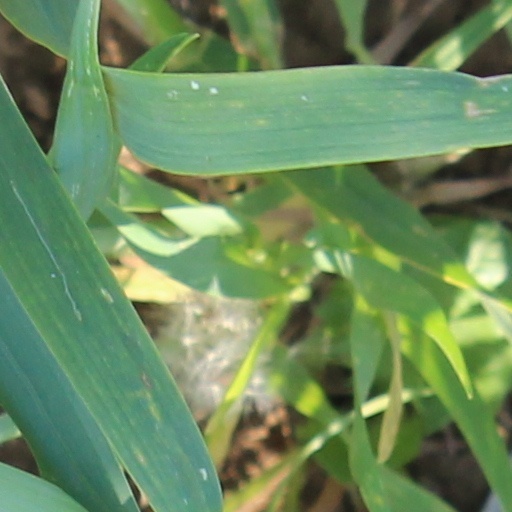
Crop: wheat